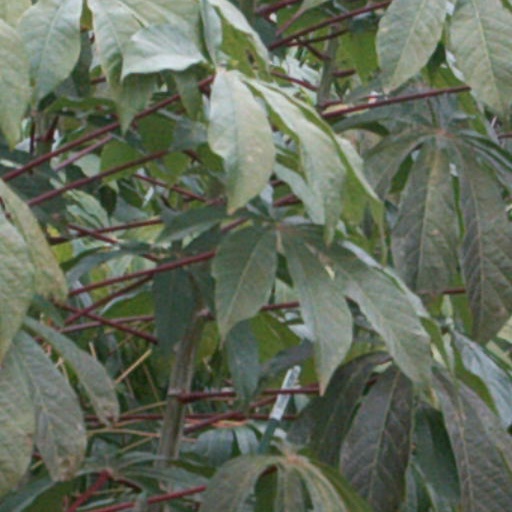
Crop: cassava